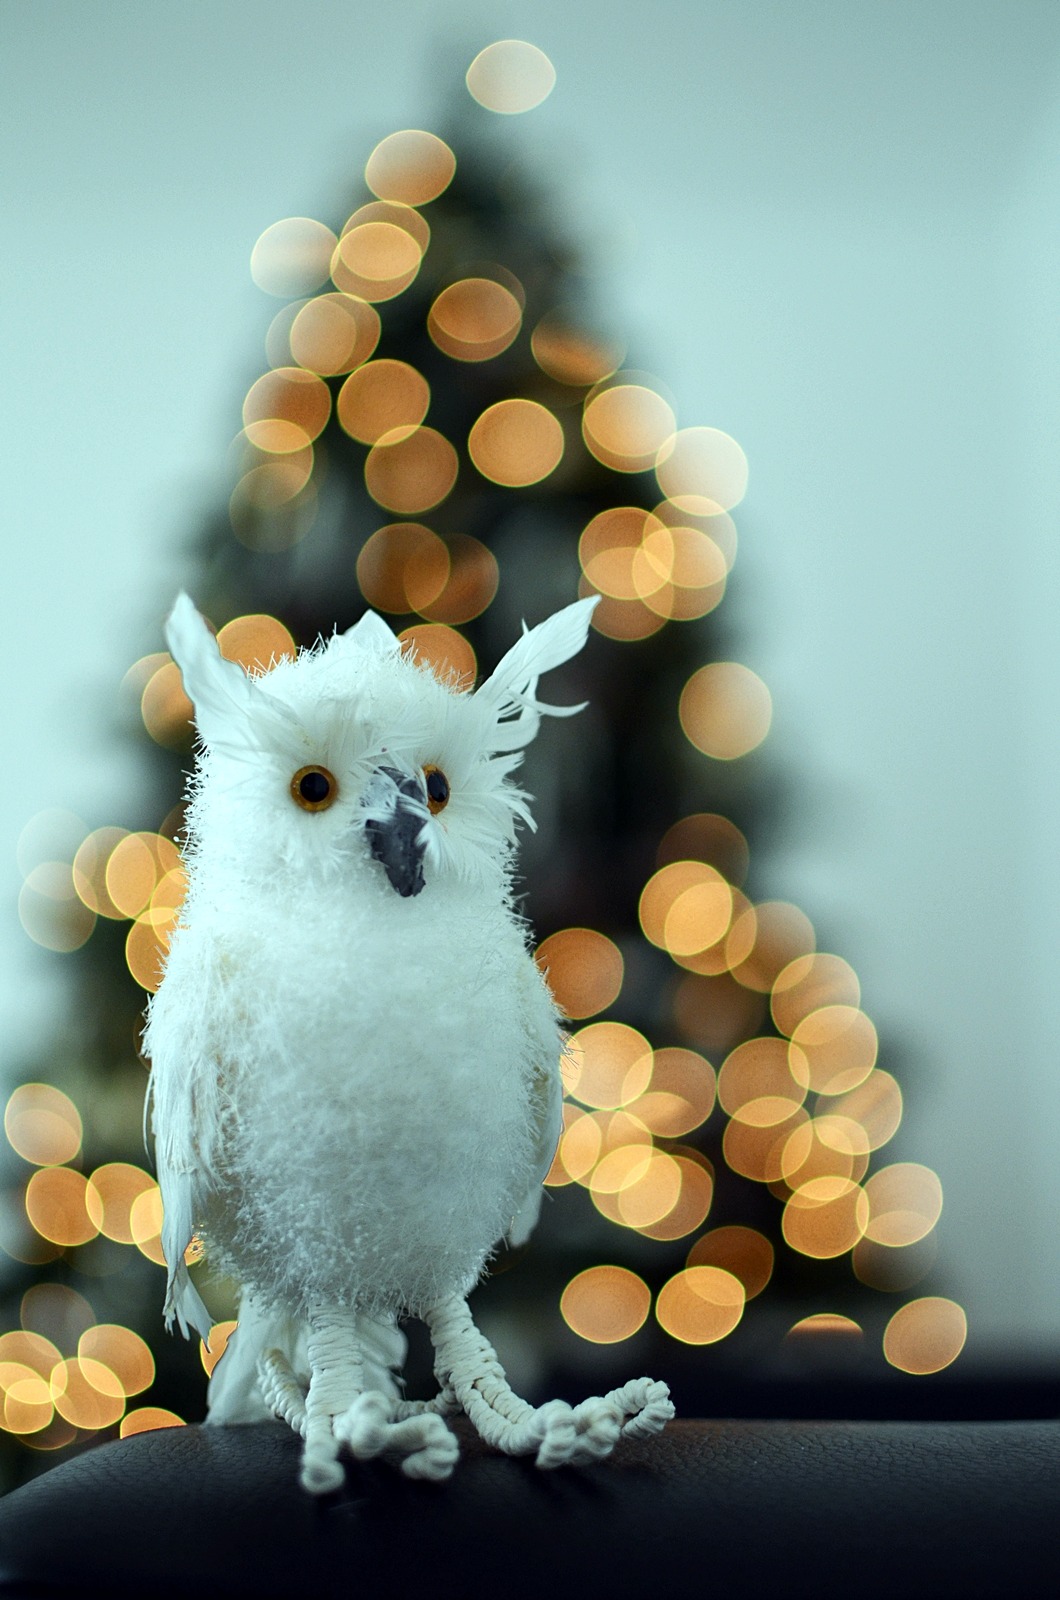
tree, bird, bokeh, glowing, white, celebration, decoration, color, yellow, christmas, toy, decor, owl, new year, christmas tree, season, festive, ornament, sparkle, teddy bear, christmas decoration, lights, design, happy, ornamental, december, tradition, xmas, illumination, stuffed toy